Mary Marvel

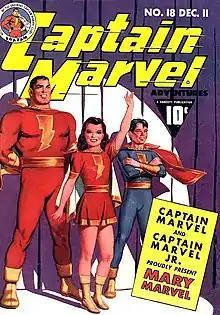
The first appearance of Mary Marvel, from "Captain Marvel Adventures" #18 (1942). Art by C. C. Beck.

Mary Marvel was introduced into Fawcett Comics' Marvel Family franchise a year after a young male counterpart, Captain Marvel Jr., made his debut. Artist Marc Swayze based Mary Marvel's design and personality upon American actress Judy Garland. Mary was introduced in "Captain Marvel Adventures" #18 as Mary Bromfield, a girl who discovers she is the long lost twin sister of Captain Marvel's alter ego Billy Batson.